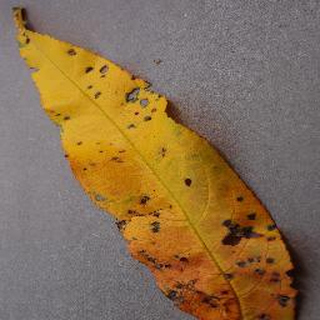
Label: peach_bacterial_spot